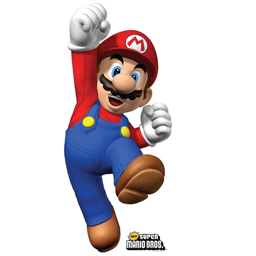
cardboard stand up person ? that could be fun at a birthday party !